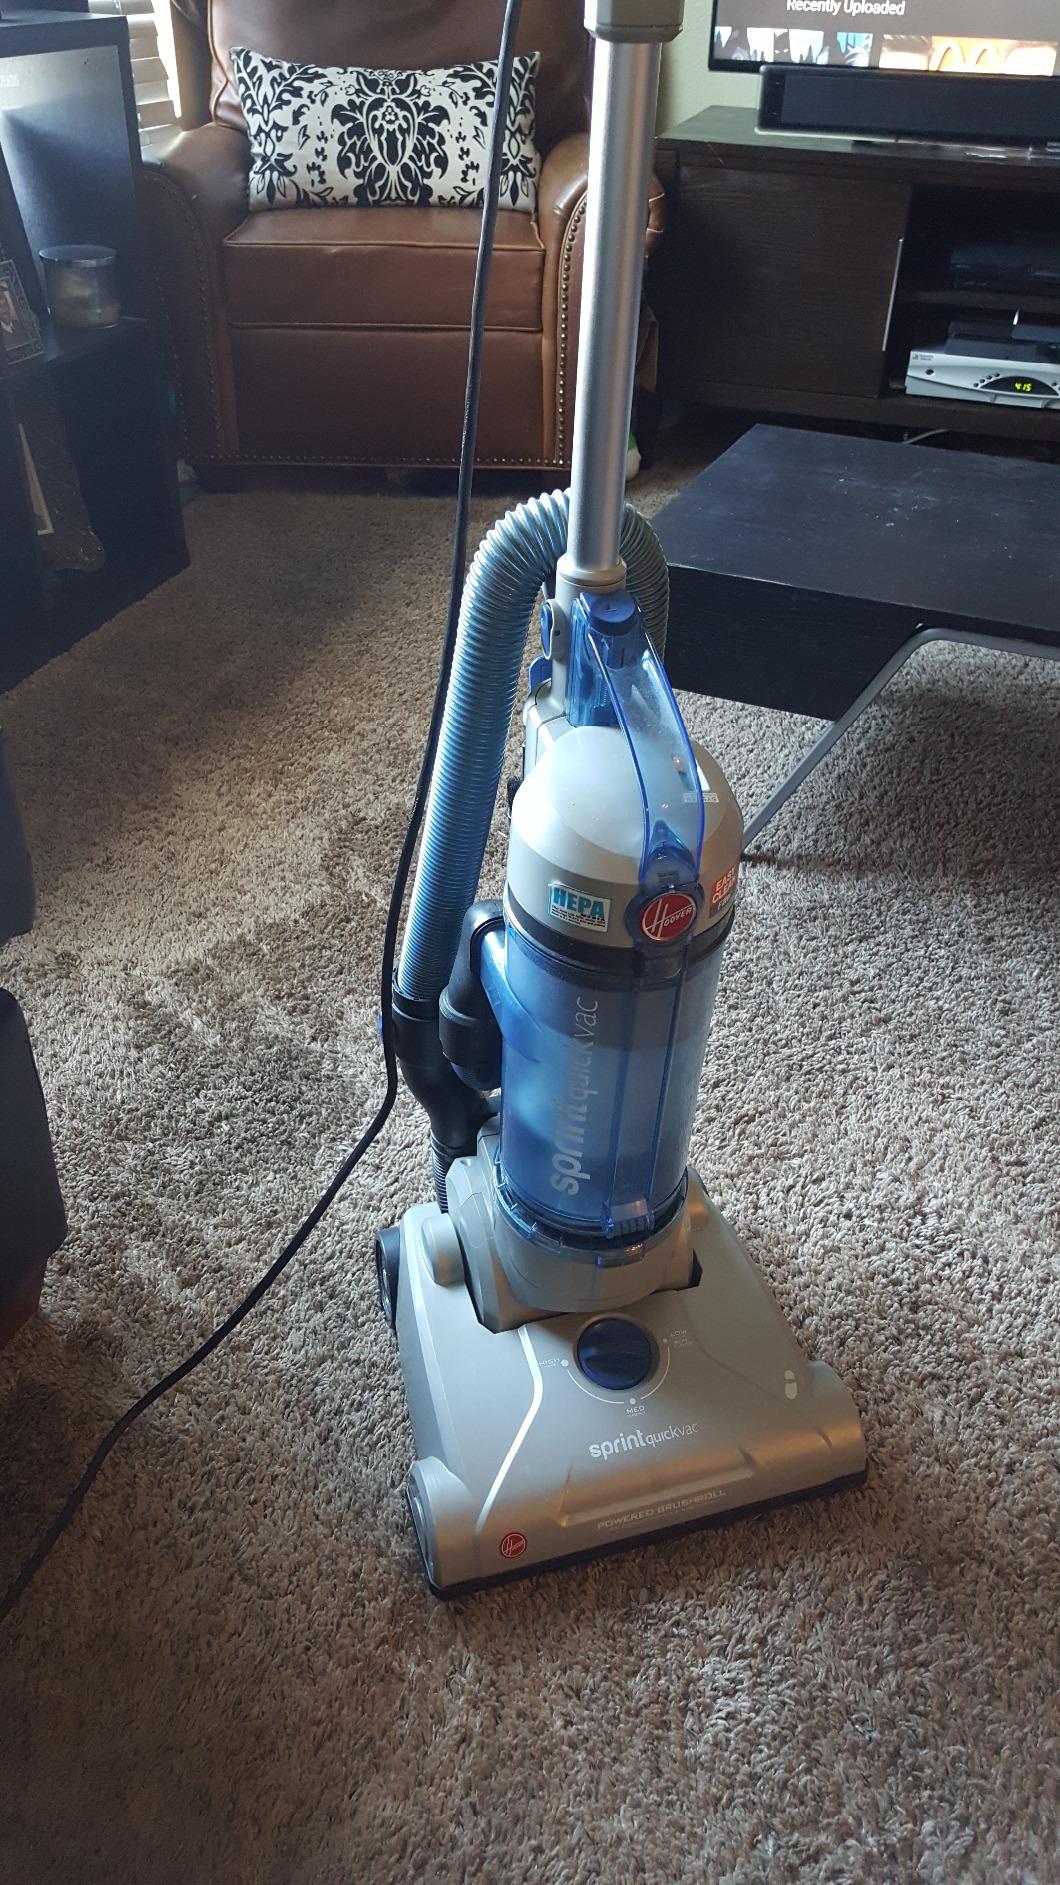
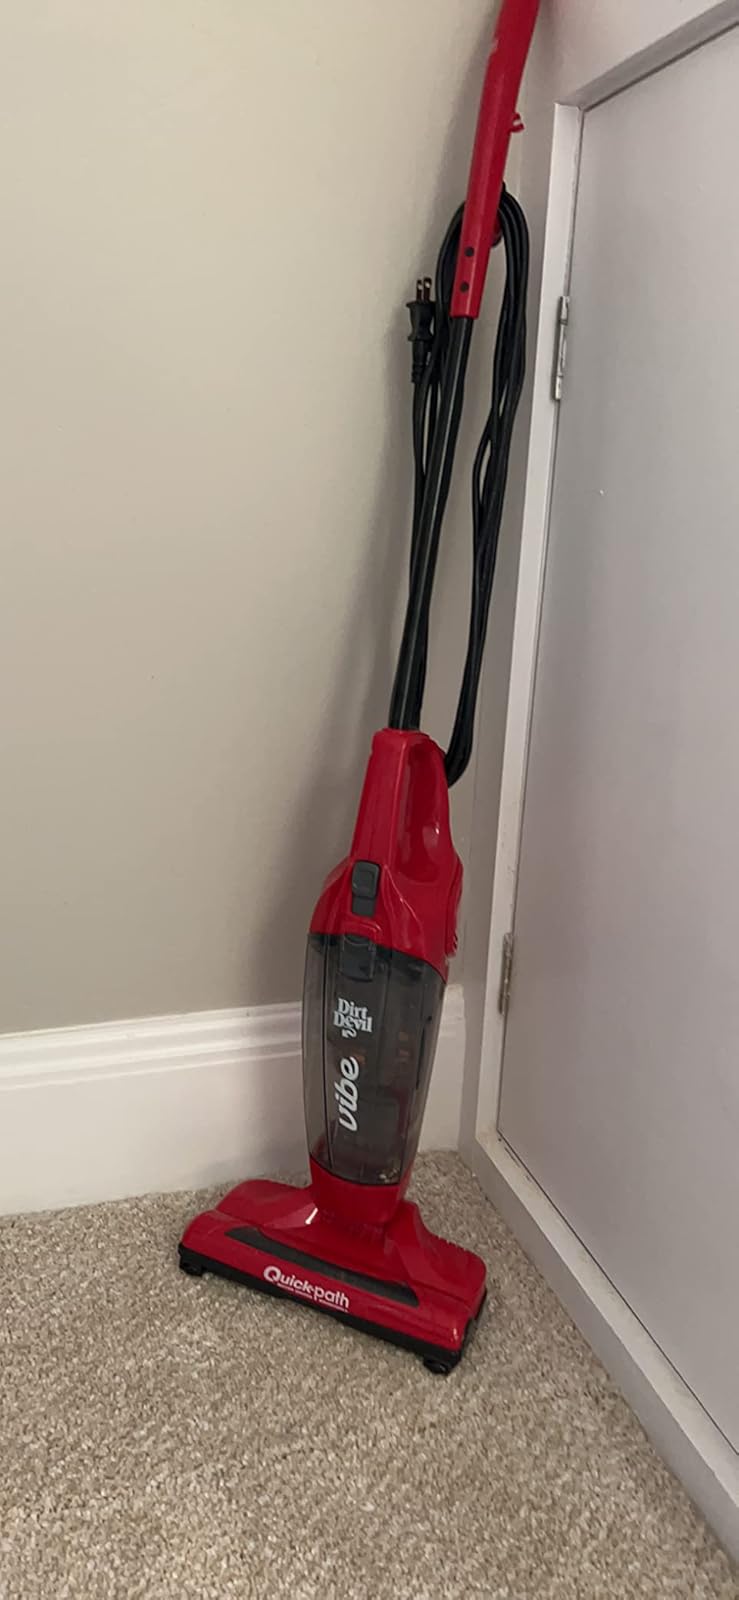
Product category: items_vacuum
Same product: no